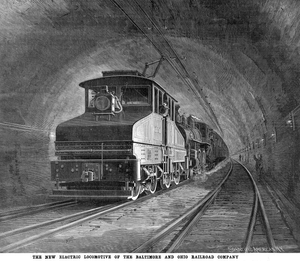
Une locomotive électrique est une locomotive mue par des moteurs électriques.